Meadowhall Interchange

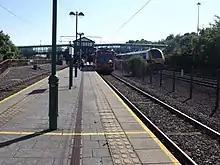
Supertram platforms in 2018

The light rail platforms, numbered MEI1 and MEI2, are located immediately behind and parallel to platform 1; they are constructed in an island layout. Since the cessation of off-peak Purple Line services to Meadowhall Interchange, most tram services depart from platform MEI1.